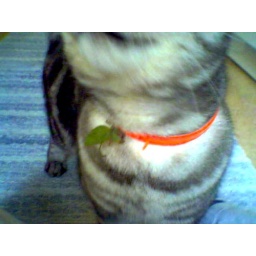
October 2006Stig the cat wanted to dress up so he put a twig in his collar, all by himself.